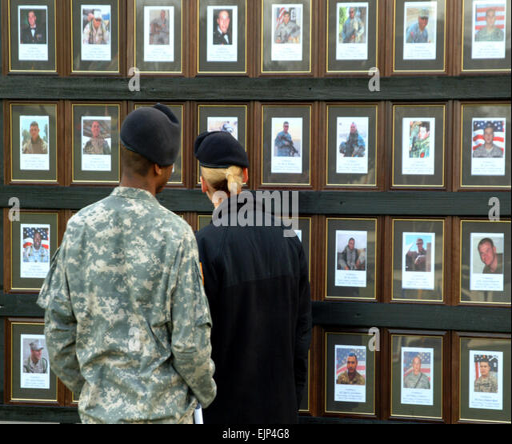
soldiers look at a display for fallen soldiers set up during a welcome home